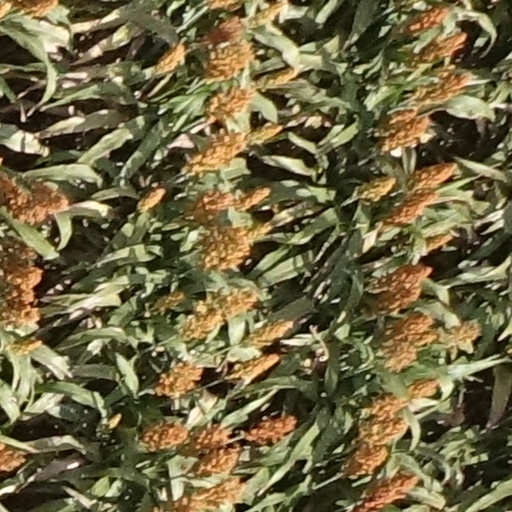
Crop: sorghum